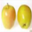
Label: apple